Musical instrument

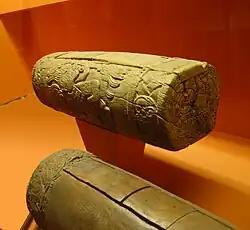
Two Aztec slit drums ("teponaztli"). The characteristic "H" slits can be seen on the top of the drum in the foreground.

The Divje Babe Flute is a perforated bone discovered in 1995, in the northwest region of Slovenia by archaeologist Ivan Turk. Its origin is disputed, with many arguing that it is most likely the product of carnivores chewing the bone, but Turk and others argue that it is a Neanderthal-made flute. With its age estimated between 43,400 and 67,000 years old, it would be the oldest known musical instrument and the only Neanderthal musical instrument.